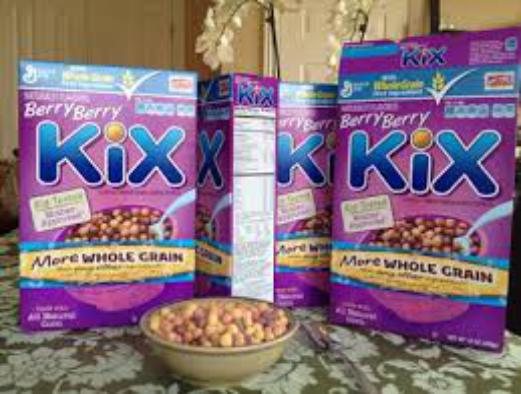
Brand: Berry Berry Kix
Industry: Food